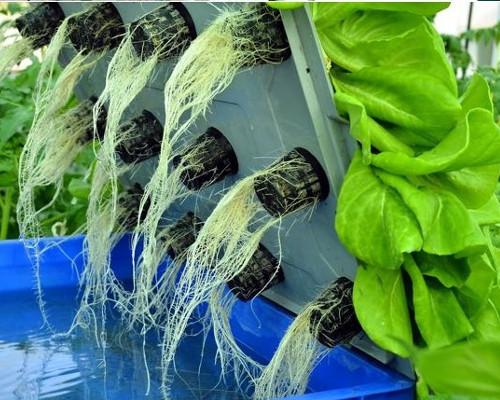
Upandaji wa kisasa wa mboga zenye rangi ya kijani, kwa kutumia maji na bomba ambalo linakuwa na vitundu ambavyo humo unaweka mbegu na mawe ili kushikilia mashina.